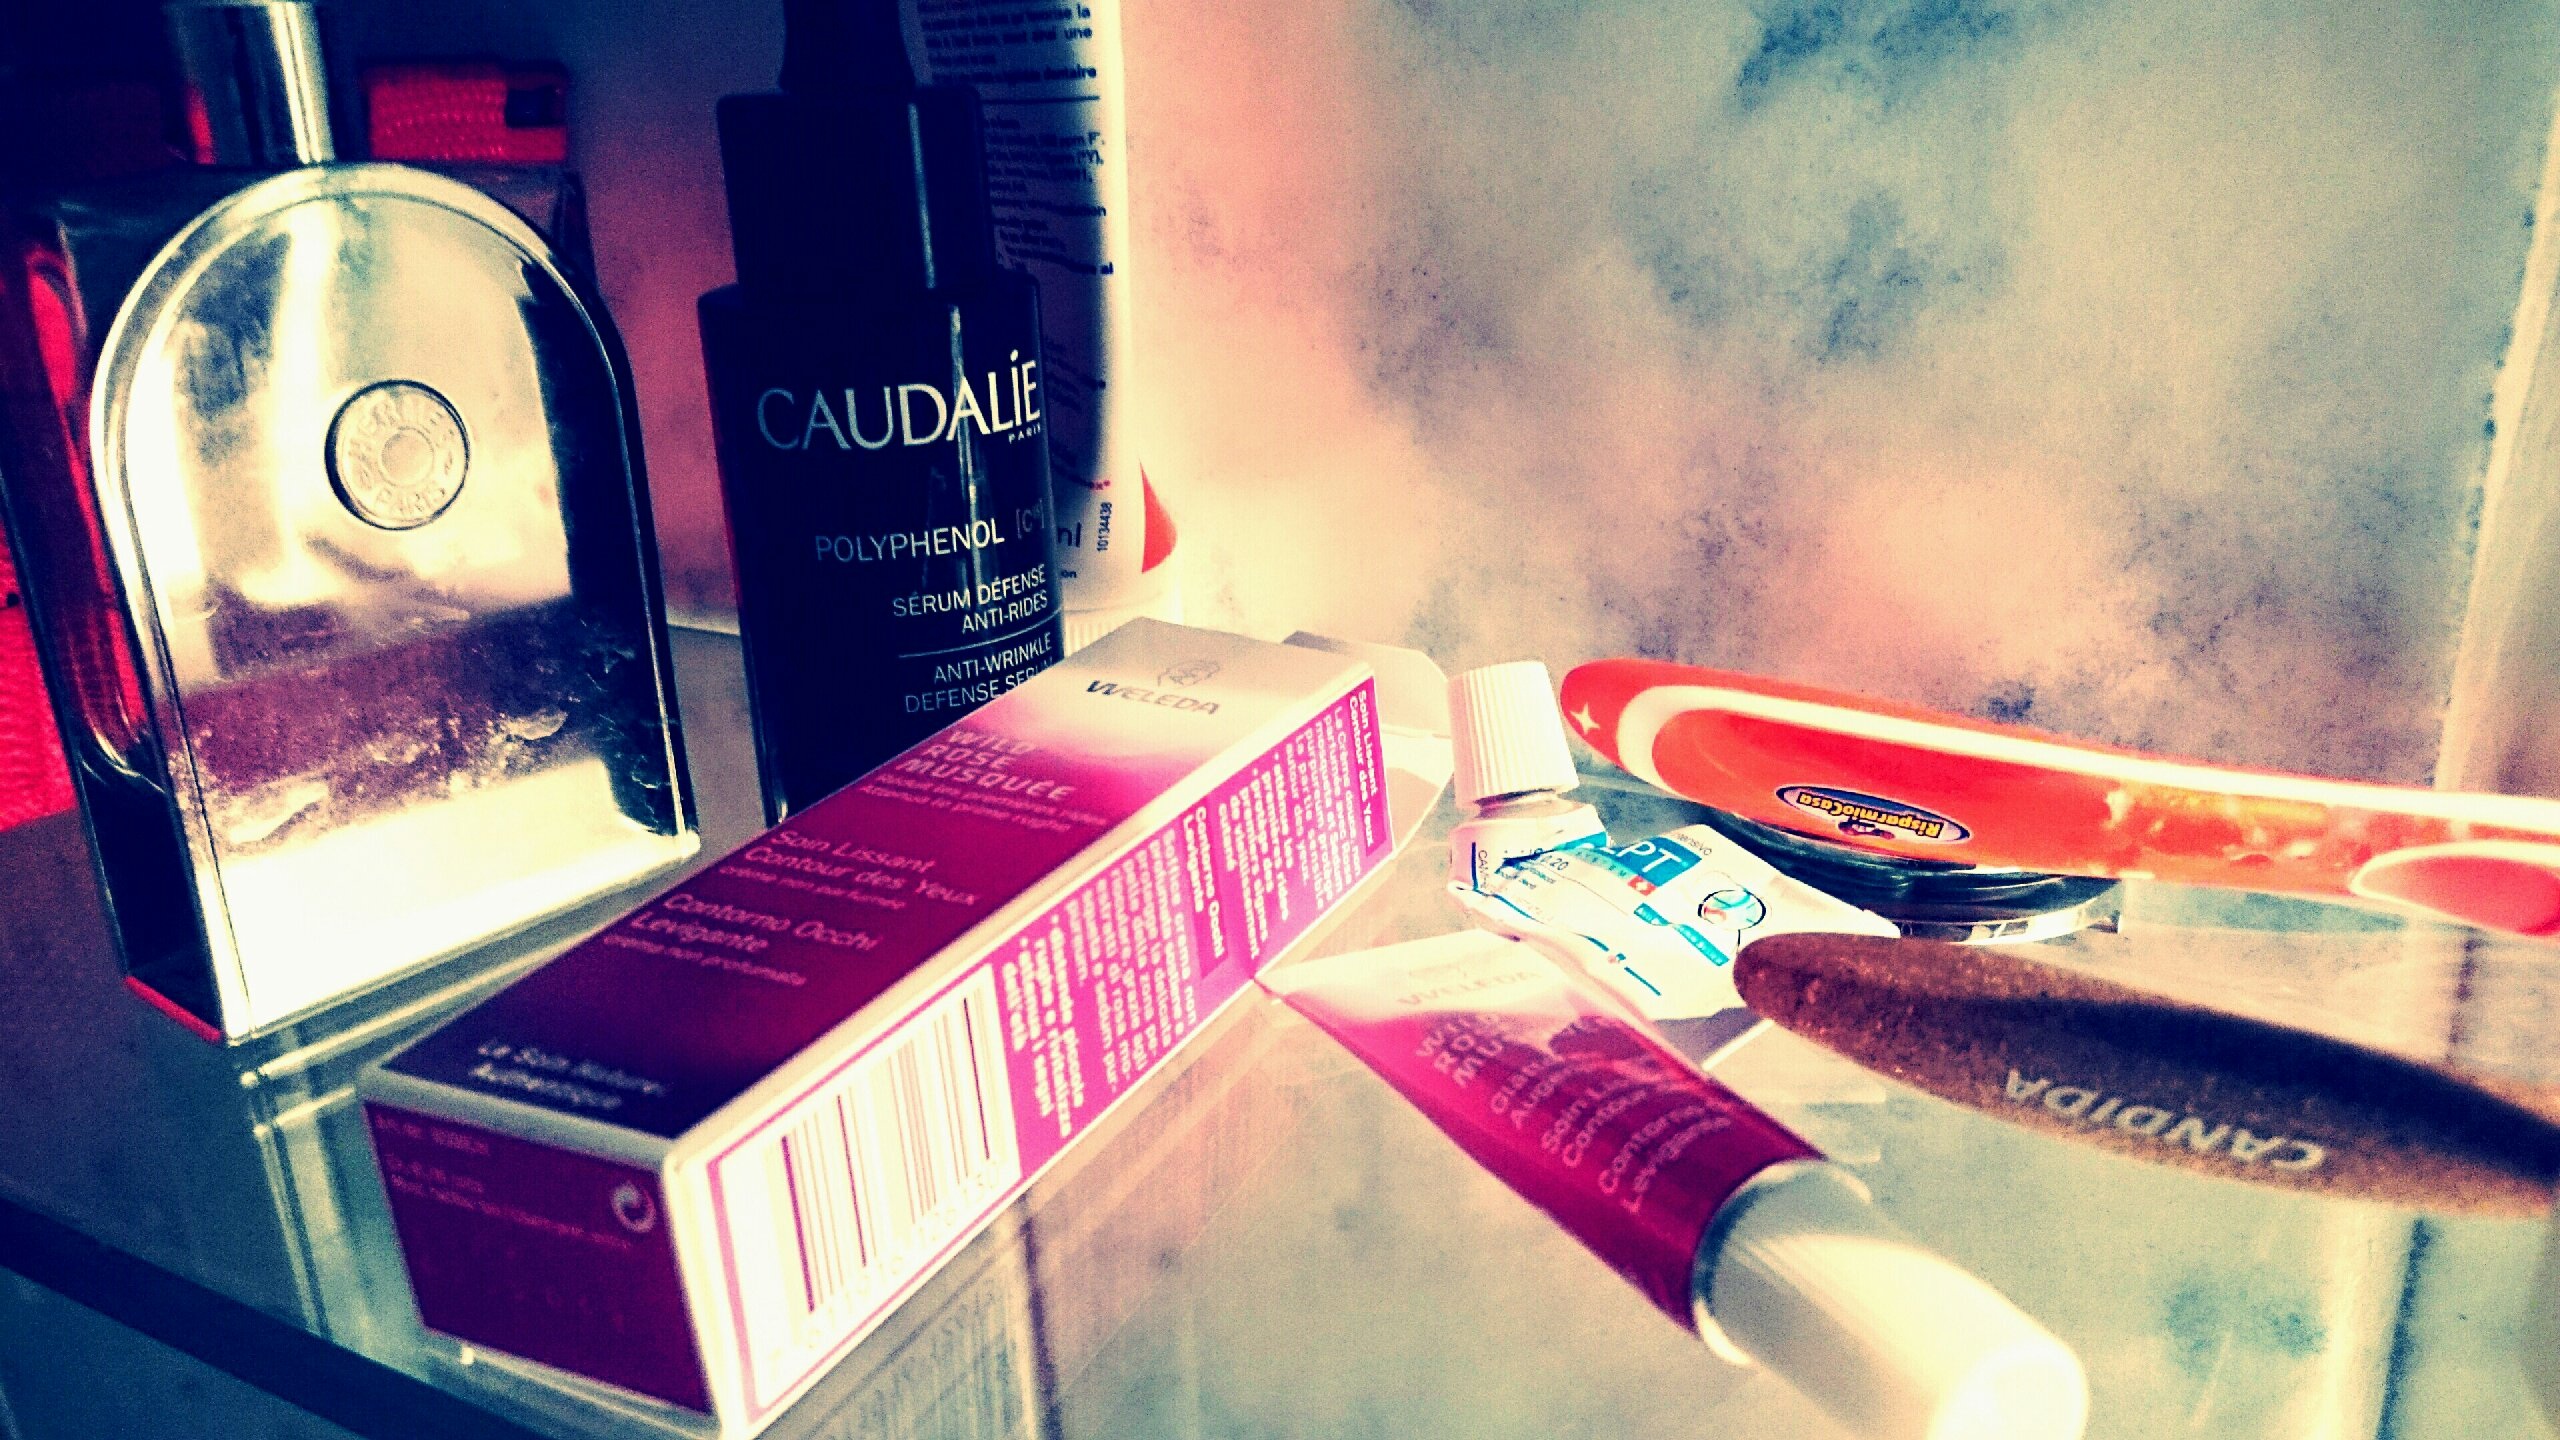
red, color, blue, bathroom, photograph, snapshot, image, shape, cosmetics, hygiene